George Gabriel Powell

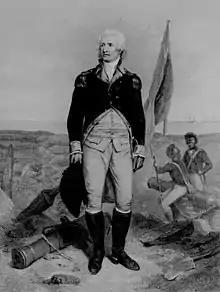
Col. William Moultrie

In the military sphere, Powell was active in helping organise the defenses of Charleston and the northern region of the state. His work must have been important, as the South Carolina militia was successful in repelling the first British attack on Charleston in 1776.